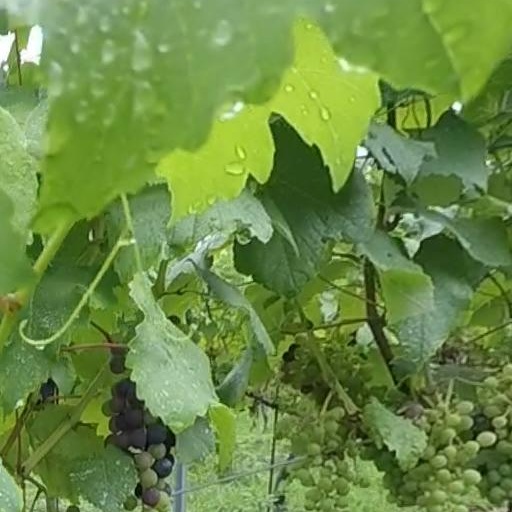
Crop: grape